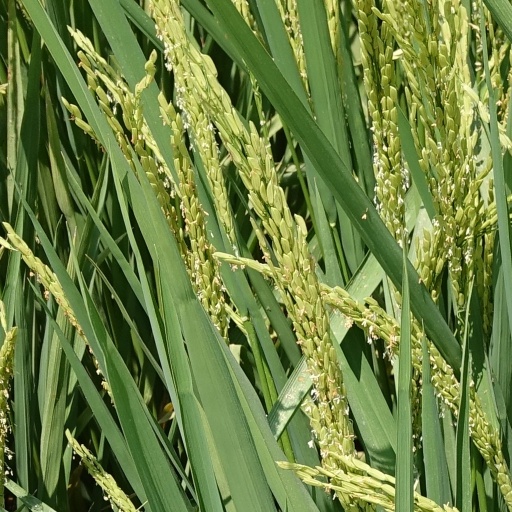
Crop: rice